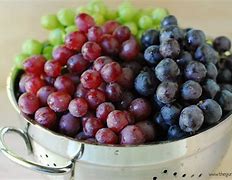
Label: Grapes